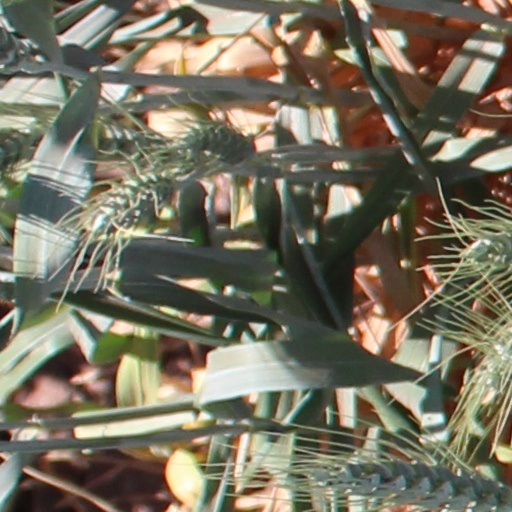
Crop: wheat